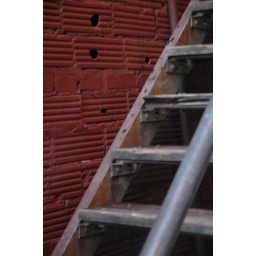
I really enjoyed the texture of this wall in contrast to the old rusty stairs.